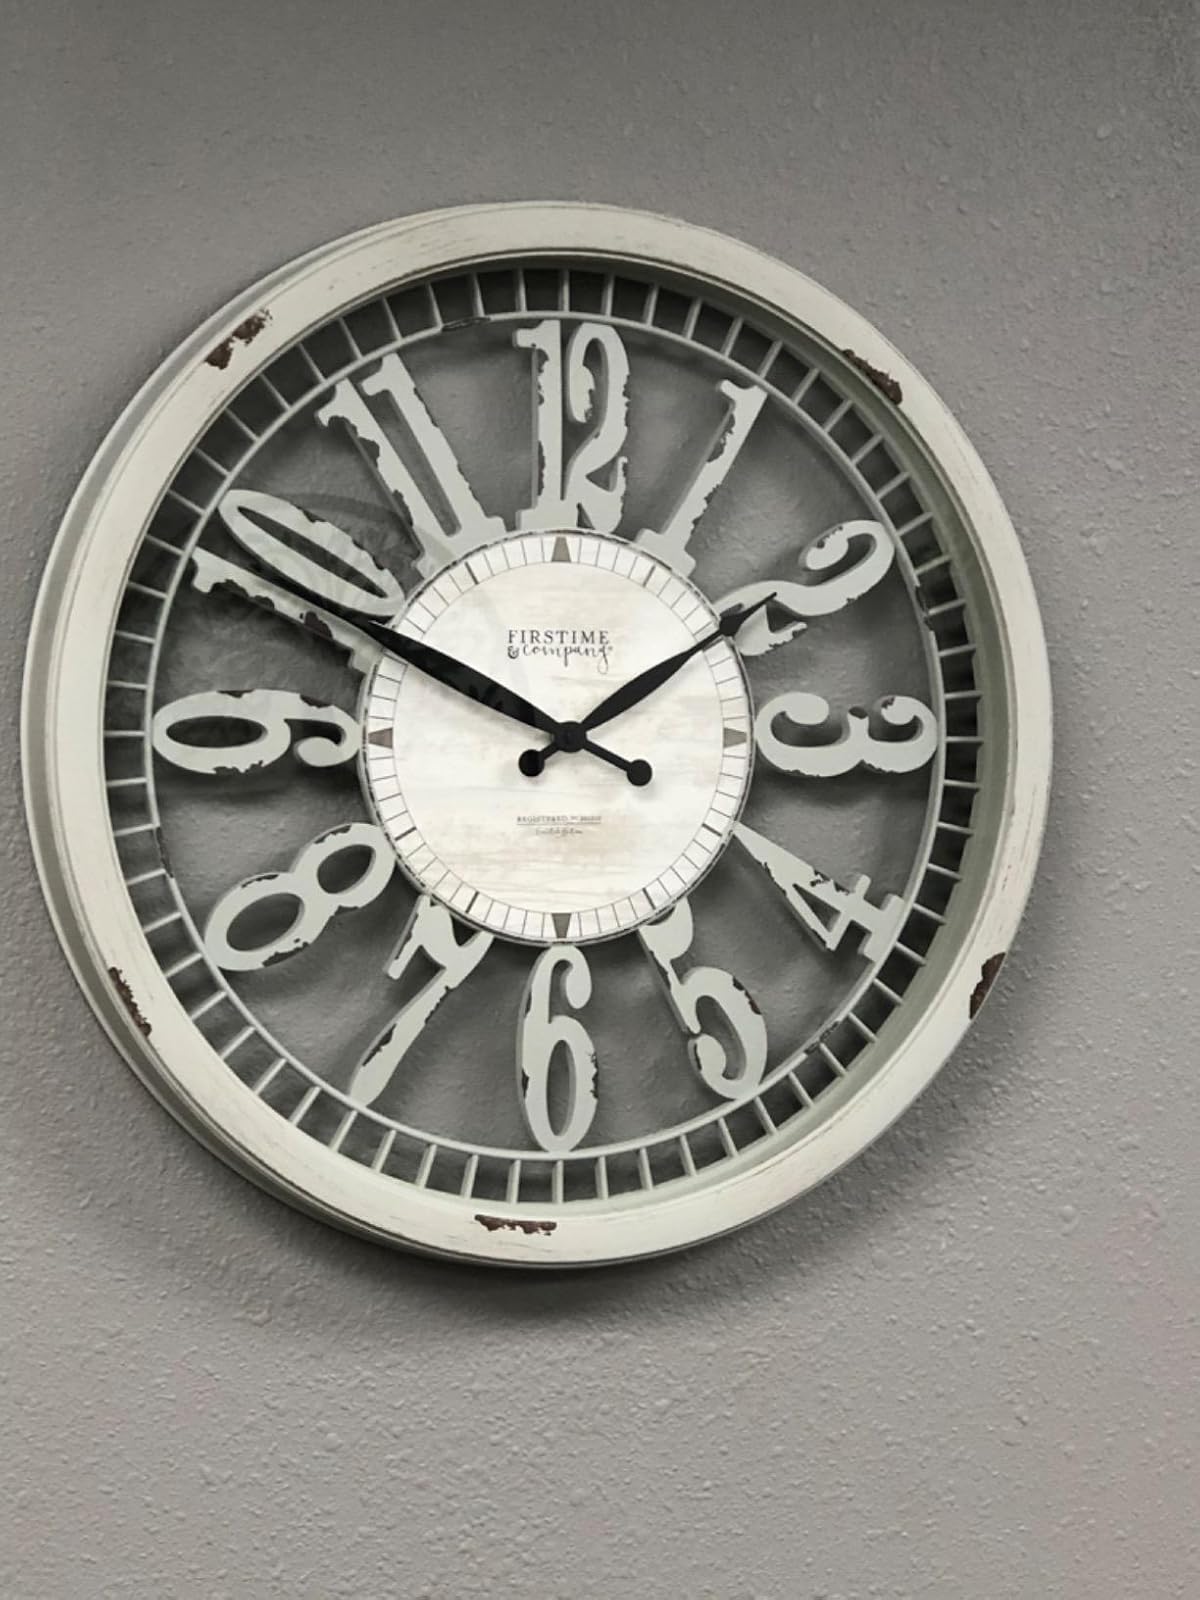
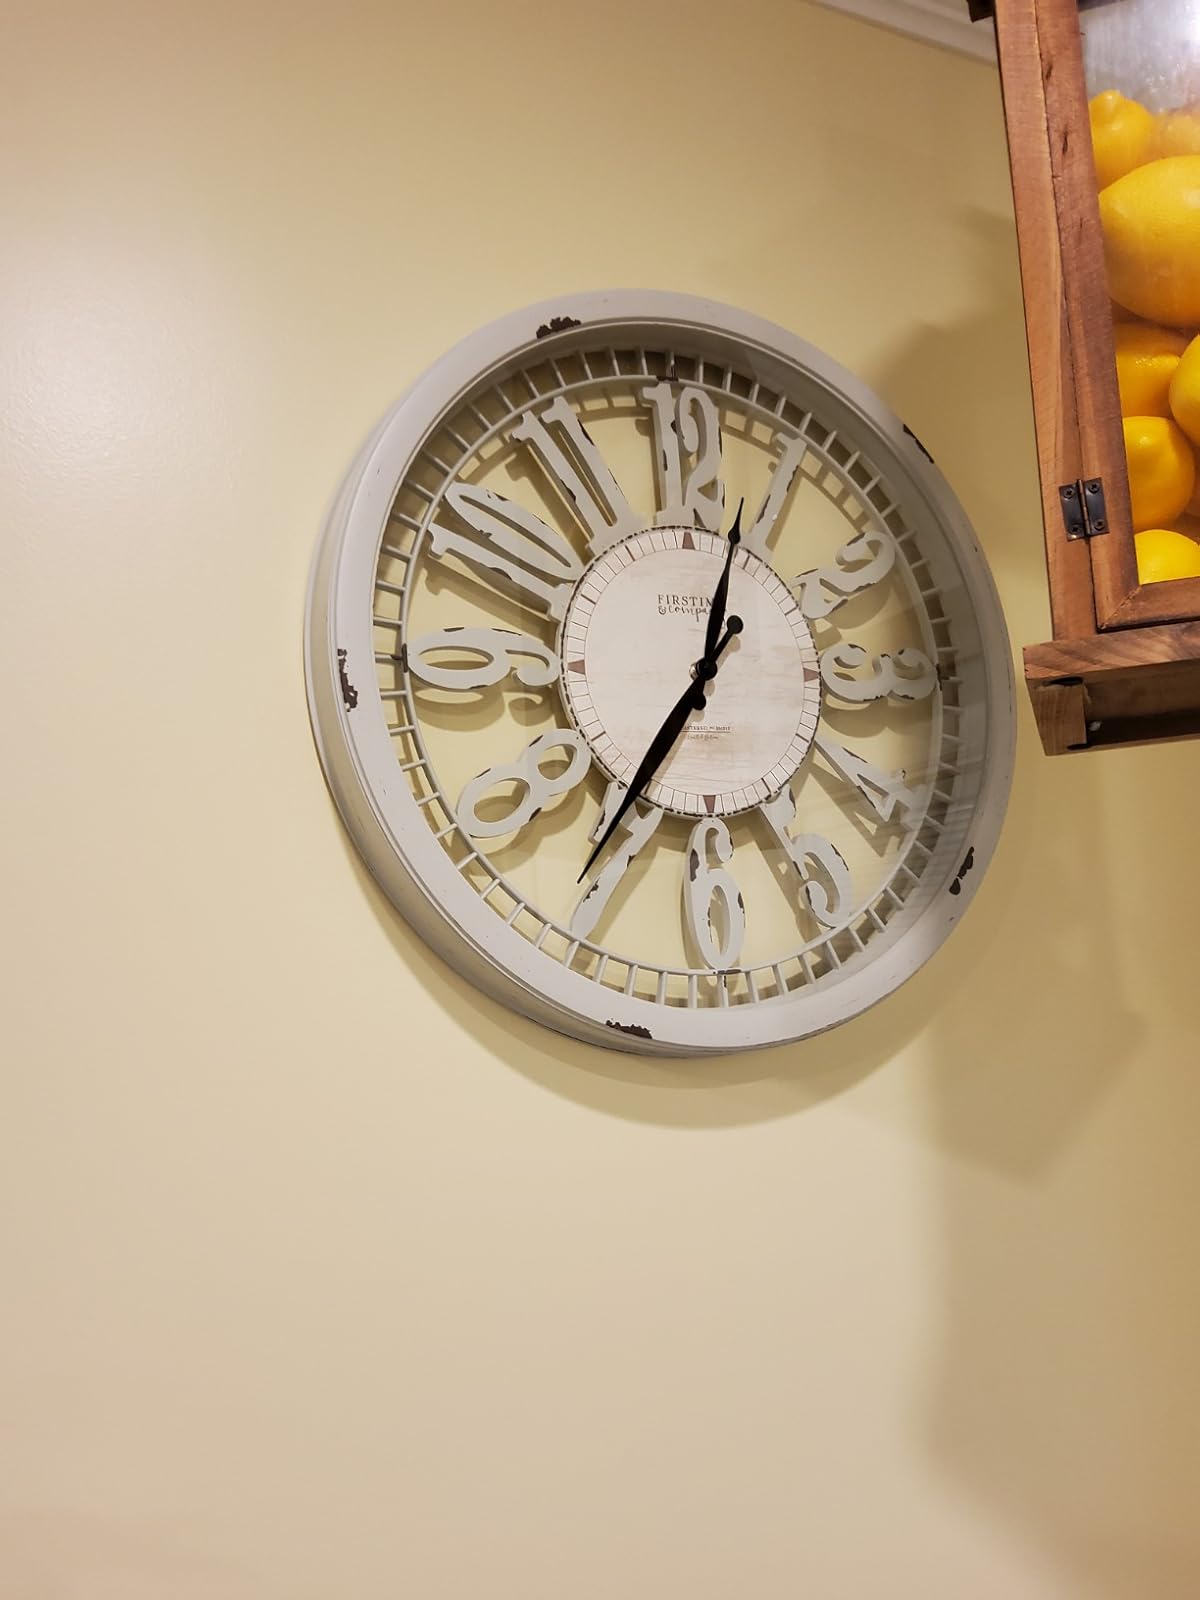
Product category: clock
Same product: yes